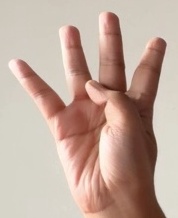
ASL sign: 4